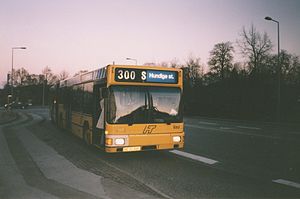
S-bus / Historie / De sidste nye linjer
Ledbus på linje 300S i Hørsholm i 1999.
S-busser er en type hurtige og direkte buslinjer i Storkøbenhavn med få stop. De første linjer blev oprettet af HT den 21. oktober 1990, og i perioden frem til 1998 blev S-busnettet løbende udbygget med flere linjer. I dag drives S-busnettet af trafikselskabet Movia og er en naturlig del af rygraden i den kollektive trafik i Hovedstadsområdet. I 2019 transporterede de ca. 28,8 mio. passagerer, svarende til 14,5 % af det samlede passagertal.